Question: Please indicate a possible affordance area of the drink_with_bottle that can be used for drinking
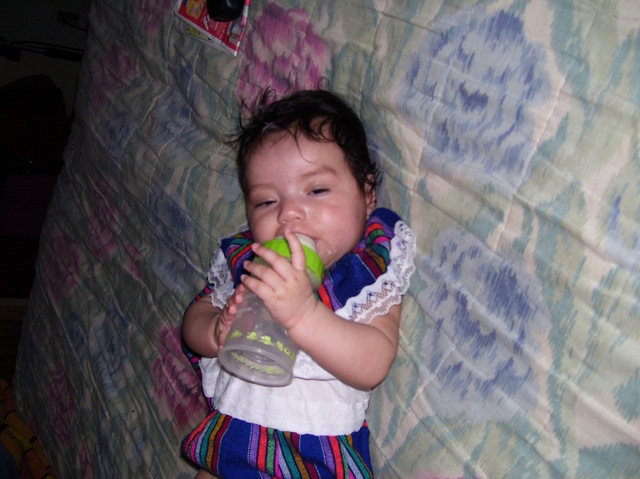
Answer: [213.5, 232.5, 324.5, 373.5]